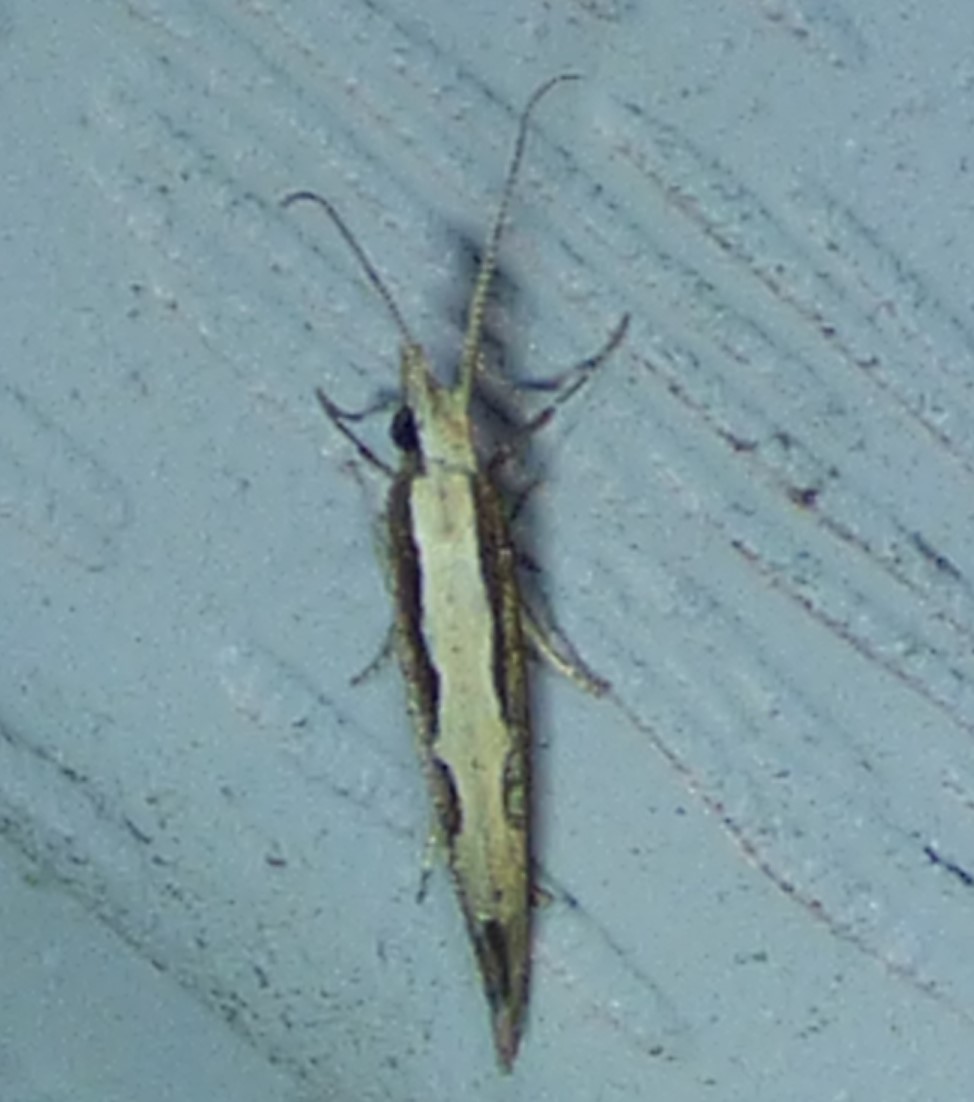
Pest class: diamondback_moth